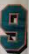
Number: 9